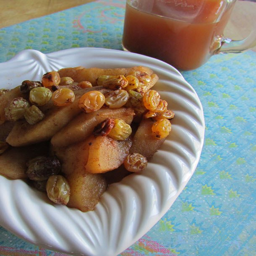
an apple a day keeps the doctor away especially when you 're over 50 .